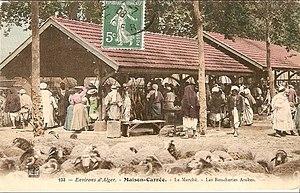
Marché aux Bestiaux de Maison-Carrée, les ""boucheries arabes"", vers 1908."
El-Harrach est une localité dans la banlieue d'Alger en Algérie. Simple lieu-dit sur la route d'Alger jusqu'au milieu du XIXᵉ siècle, cette localité devient la 12ᵉ ville d'Algérie au début des années 1950, avant d'être absorbée par la ville d'Alger à laquelle elle est rattachée administrativement en 1959 en tant qu'arrondissement. Le territoire historique d'El-Harrach est aujourd'hui partagé entre plusieurs communes de la wilaya d'Alger et certains de ses faubourgs constituent encore certains des quartiers les plus populaires et populeux de la capitale algérienne.